Gu Zhutong

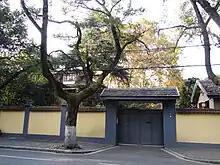
Former residence of Gu Zhutong in Nanjing

Gu was born in Lianshui, Jiangsu province and attended army elementary academy at age 19, When the Chinese Revolution of 1911 broke out, he soon joined the Revolution. In 1912, he joined the Chinese Nationalist Party, and enrolled in Wuhan reserve officer candidate school, and then attend the Baoding Military Academy. In 1922, he went to Canton and became a staff officer of Second Cantonese Army. When Whampoa Military Academy was founded in 1924, he became one of the academy instructors. When the newly formed Nationalist government launched a campaign against a local warlord, he became a battalion commander. During the Northern Expedition, Gu was promoted division commander and then corps commander. In the Central Plains War, he was the commander of the 16th Route Army. In 1931, he became garrison commander of Nanjing, the capital of the Nationalist government. In 1933, he participated in the anti-communist encirclement campaigns. In 1935 he was promoted to general and put in charge of three southwestern provinces, meanwhile he was also the chairman of Jiangsu province. After the breakout of the Second Sino-Japanese War, he was named commander-in-chief of the third war zone. During the New Fourth Army Incident in 1941, Nationalist units under his command destroyed a large contingent of communist troops, and Chiang Kai-shek decorated him with the Order of Blue Sky and White Sun, one of the highest honors for a Chinese commander at the time.